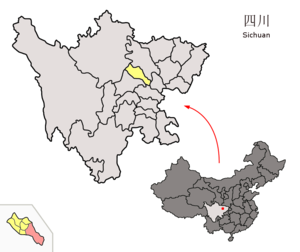
Le xian de Zhongjiang est un district administratif de la province du Sichuan en Chine. Il est placé sous la juridiction de la ville-préfecture de Deyang.